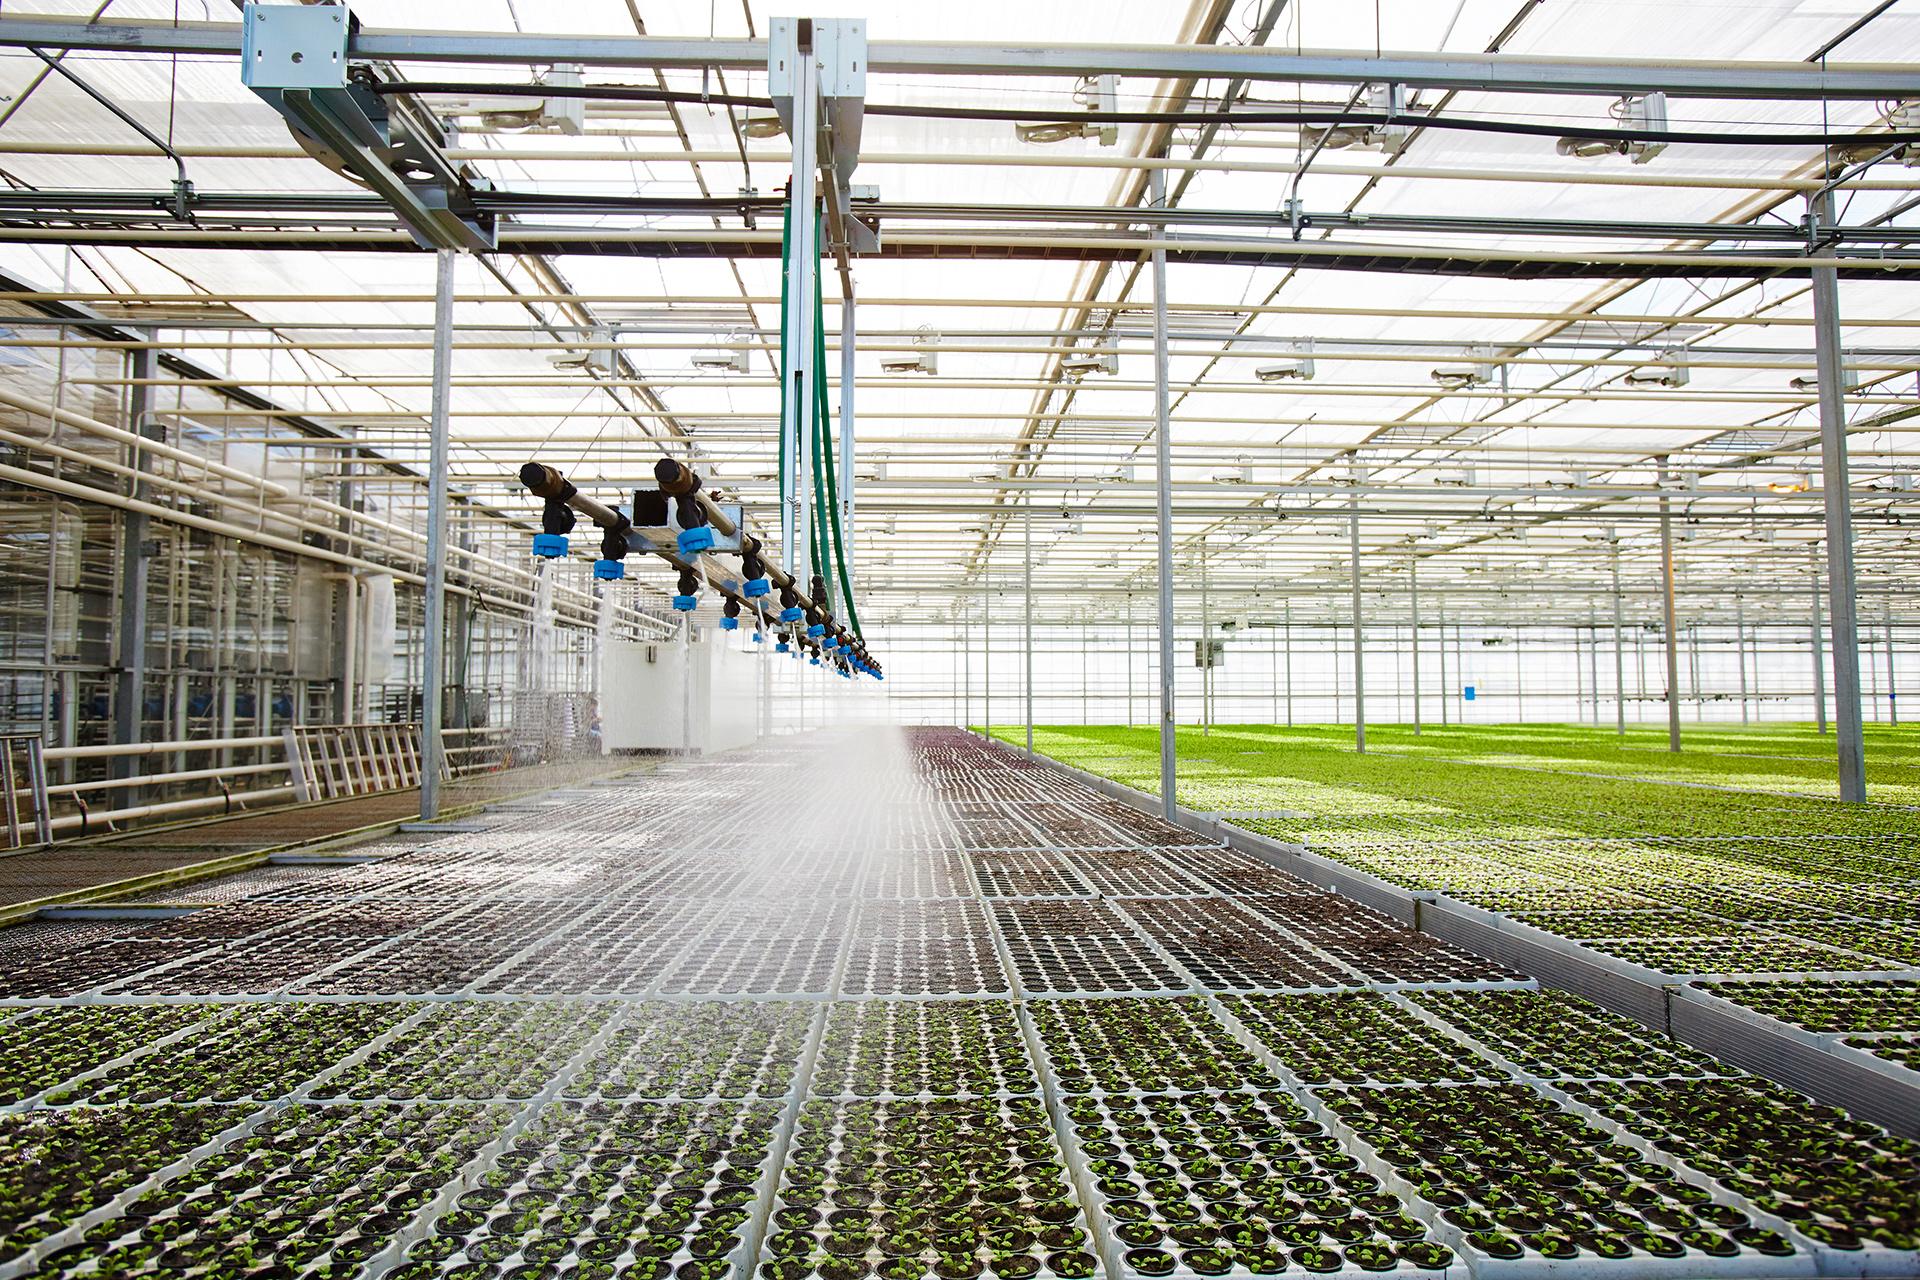
Mazao yakiwa yemepandwa katika eneo kubwa lililo na uwazi pamoja na mitambo ambayo inayo jiendesha yenyewe inayotumika kumwaga maji au dawa katika mazao hayo.